Striated pardalote

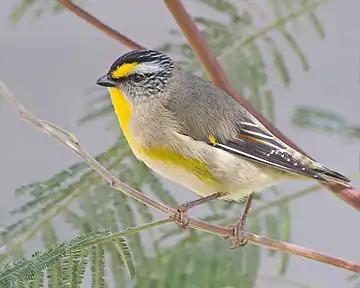
Nominate race, note the yellow spot on the wing

The striated pardalote was formally described in 1789 by the German naturalist Johann Friedrich Gmelin in his revised and expanded edition of Carl Linnaeus's "Systema Naturae". He placed it with the manakins in the genus "Pipra" and coined the binomial name "Pipra striata". Gmelin based his description on the "striped-headed manakin" that had been described and illustrated in 1783 by the English ornithologist John Latham in his book "A General Synopsis of Birds". Latham had examined a specimen in the collection of the naturalist Joseph Banks. The type locality is Tasmania. The striated pardalote is now placed with the three other pardalotes in the genus "Pardalotus" that was introduced in 1816 by the French ornithologist Louis Pierre Vieillot.